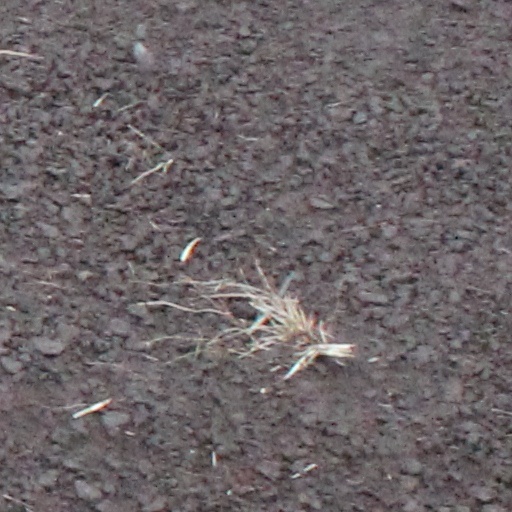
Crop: wheat